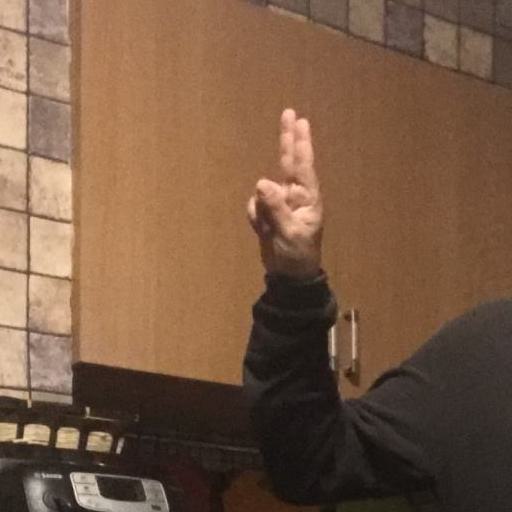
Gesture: two_up